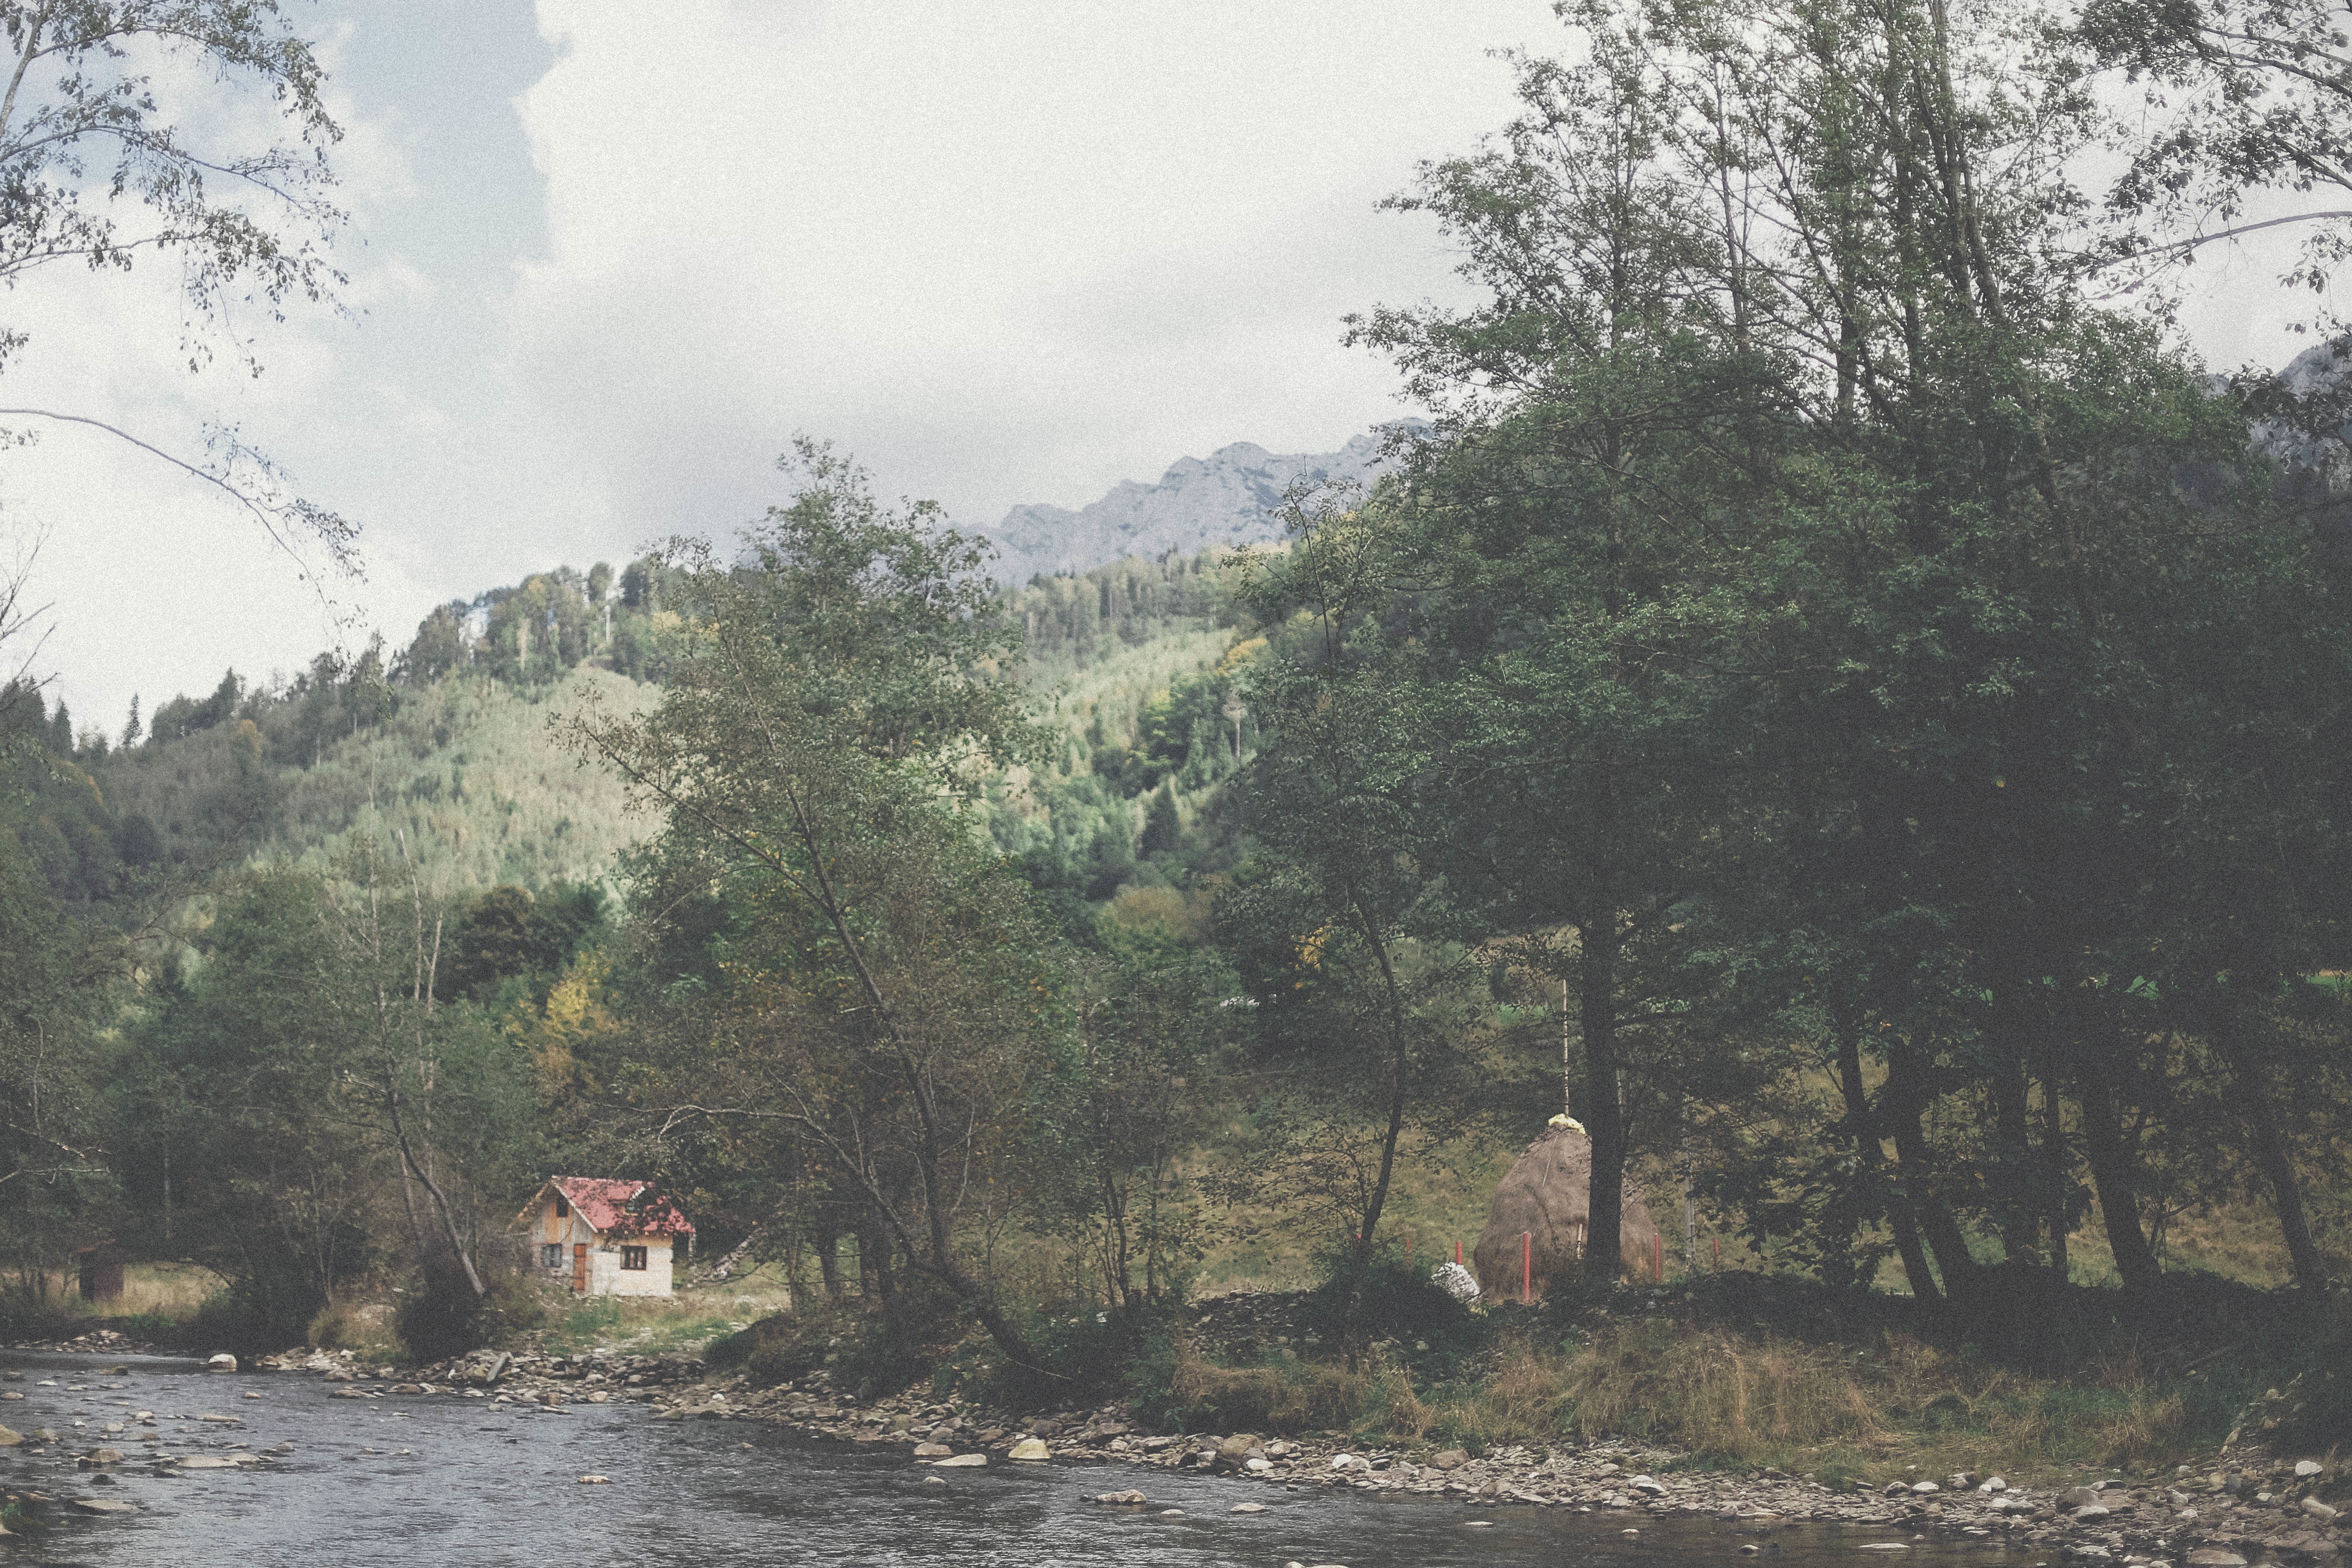
wilderness, river, valley, village, jungle, atmospheric phenomenon, geological phenomenon